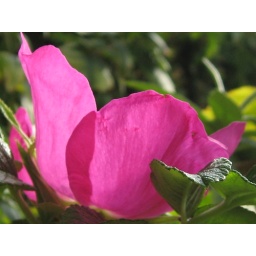
This dog rose was bathed in sunlight